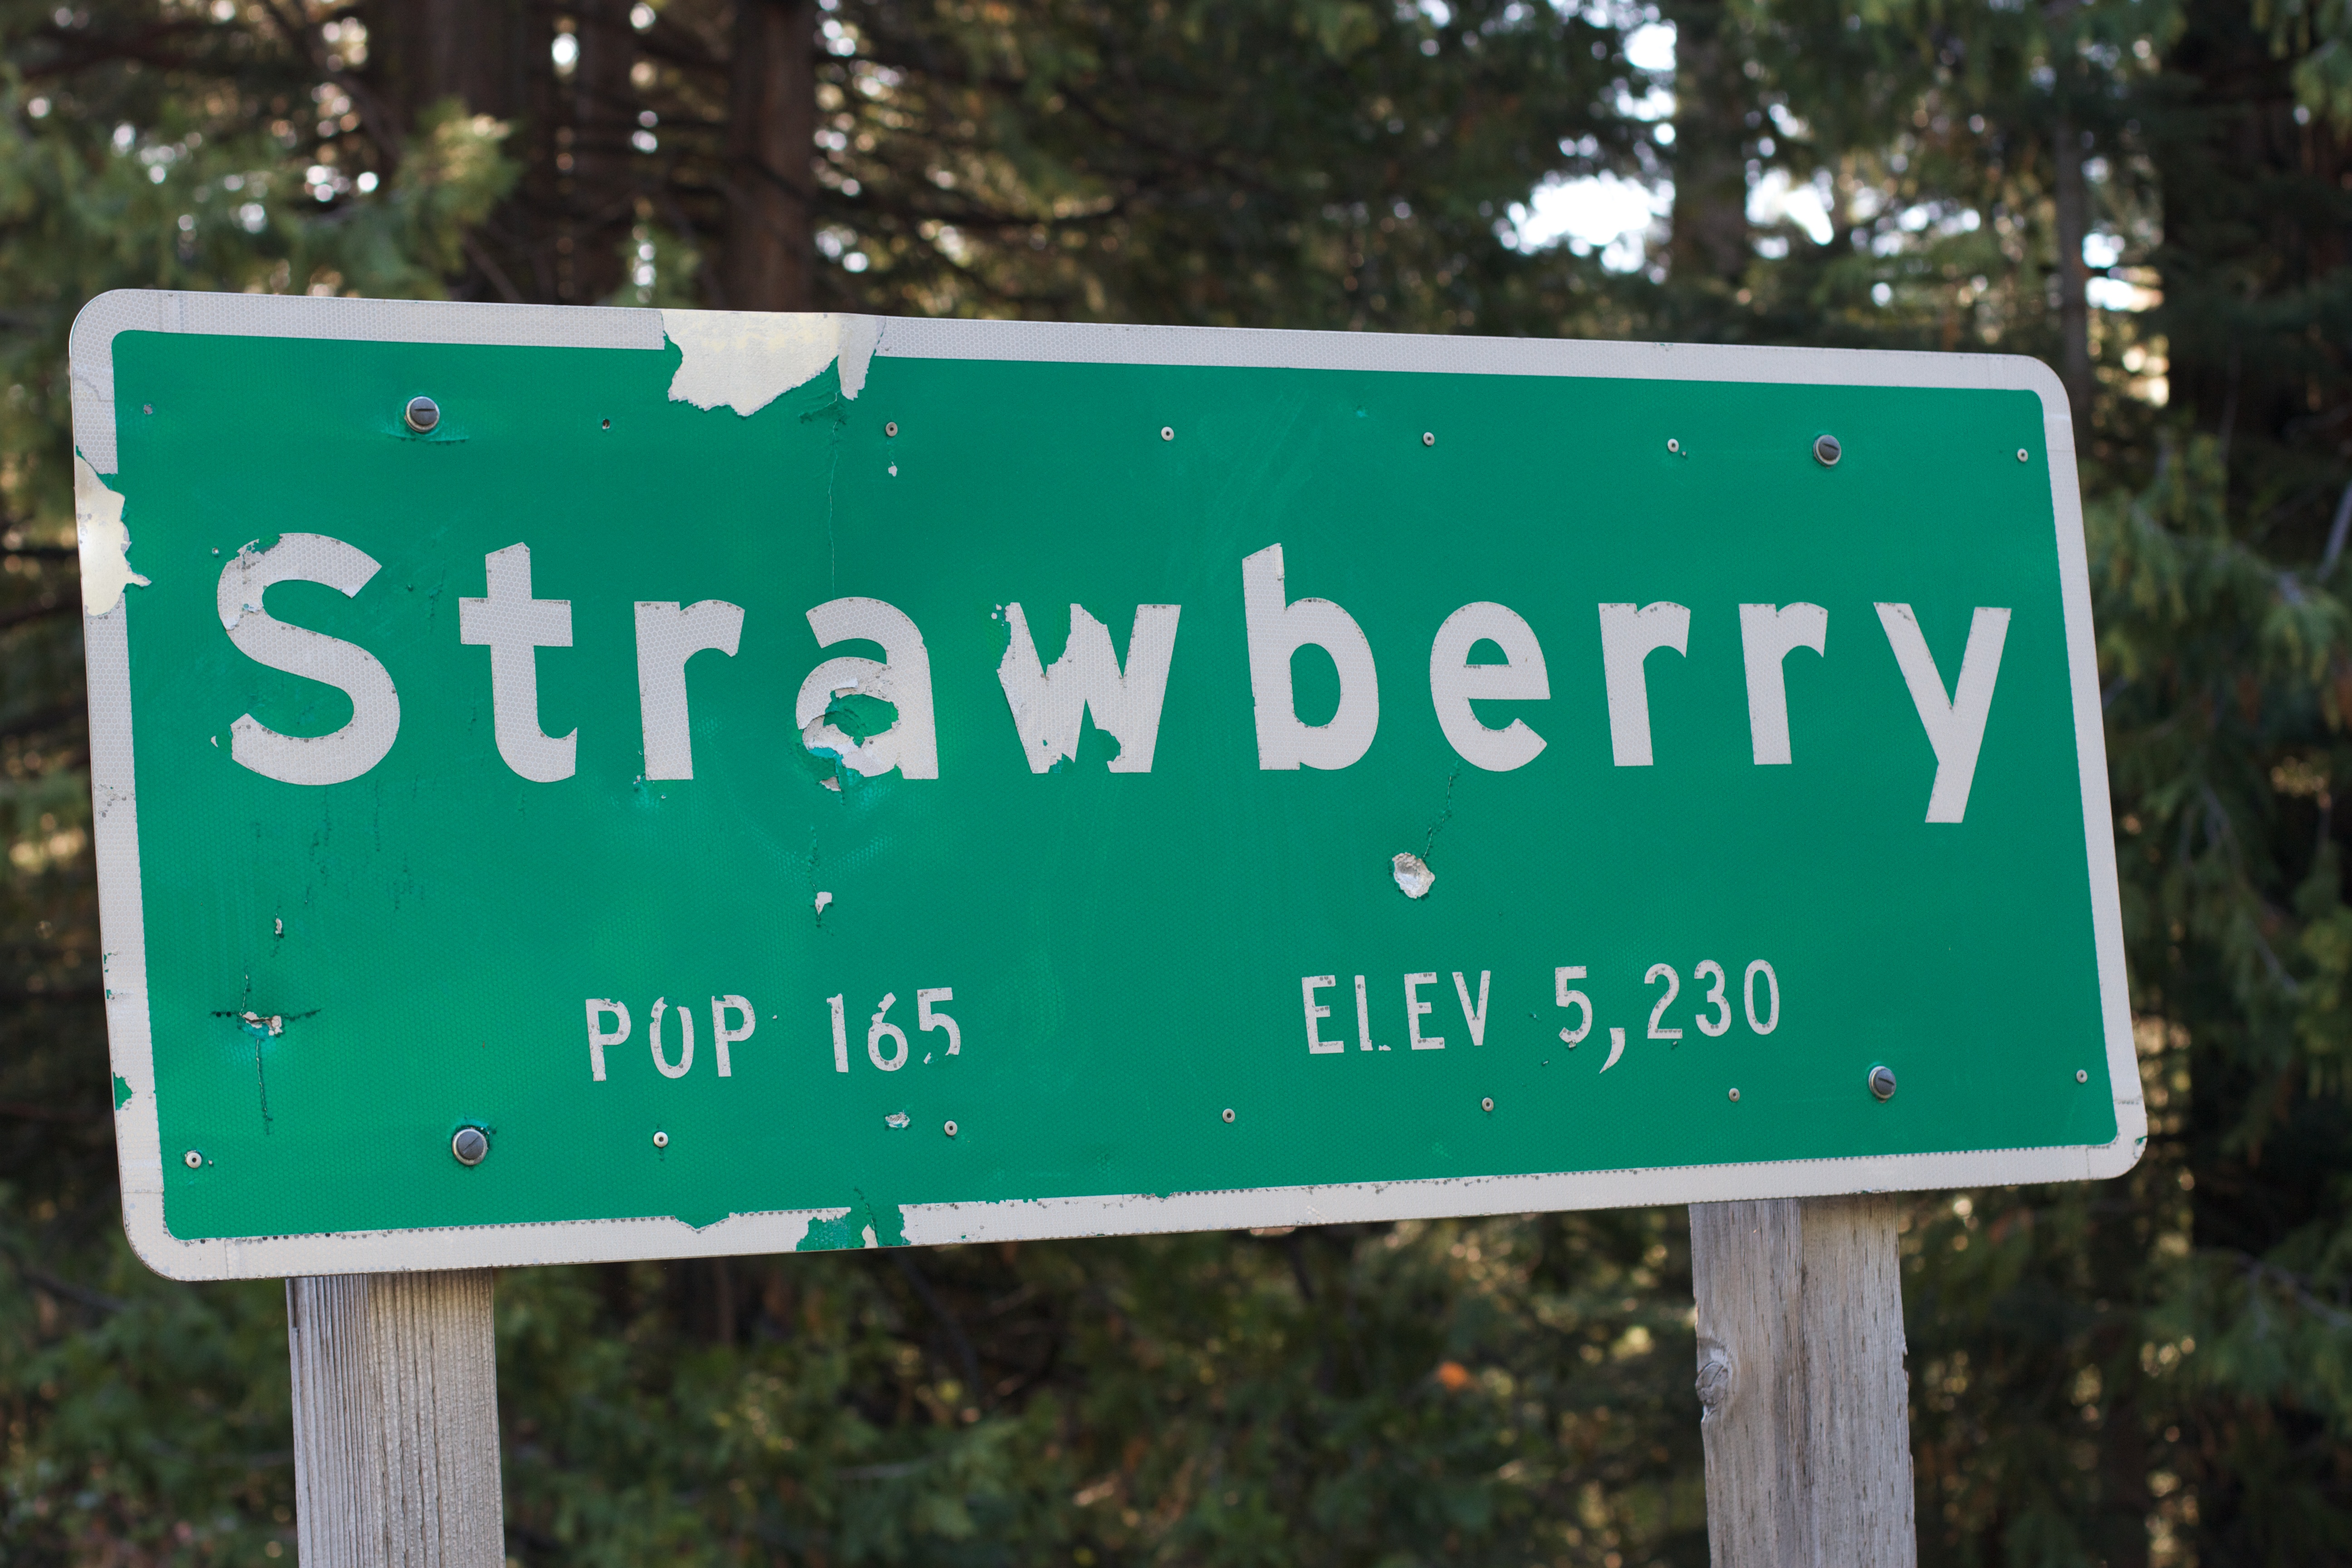
sign, green, street sign, signage, lane, strawberry, traffic sign